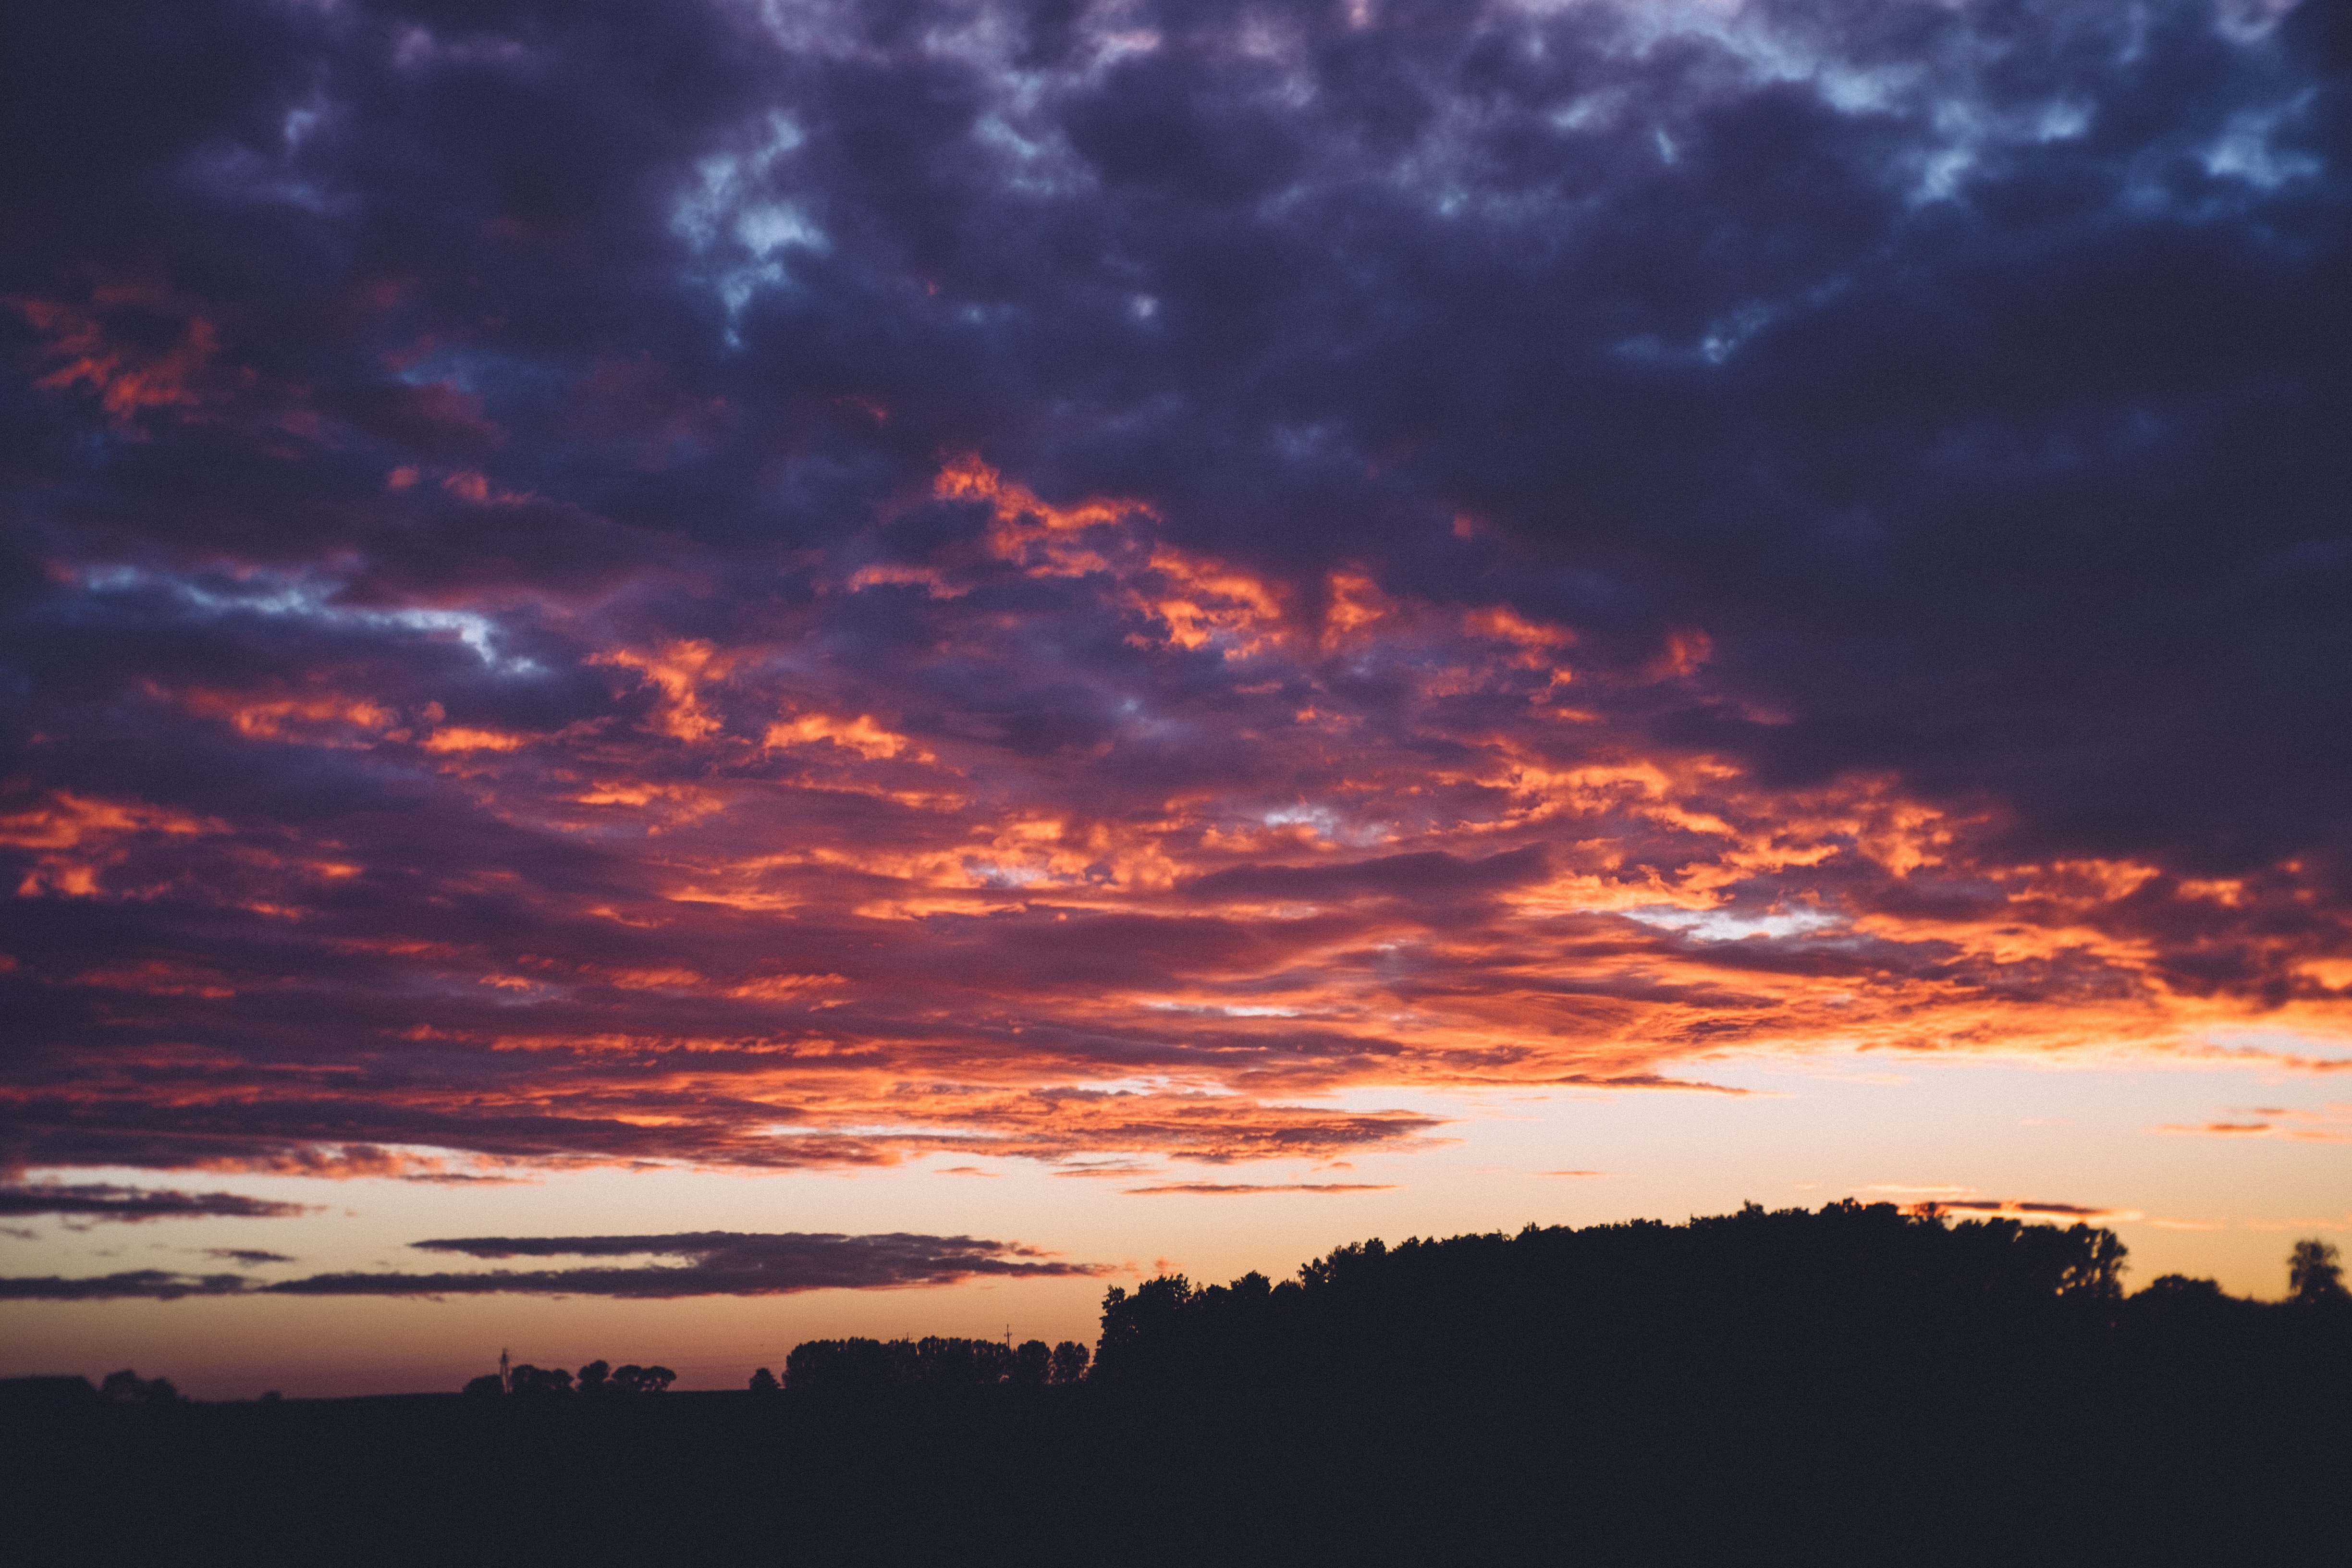
sky, afterglow, cloud, horizon, sunset, red sky at morning, sunrise, evening, daytime, dusk, atmosphere, morning, atmospheric phenomenon, natural landscape, tree, dawn, cumulus, sunlight, landscape, calm, rural area, meteorological phenomenon, photography, ocean, sea, celestial event, night, lake, city